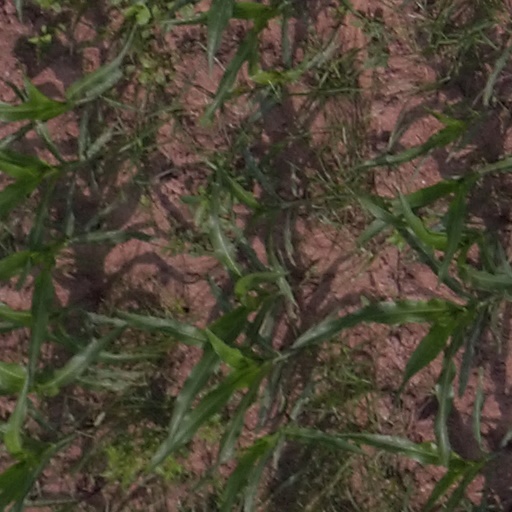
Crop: maize; corn